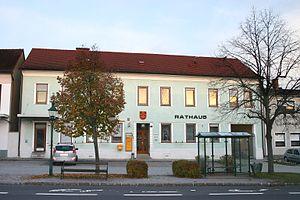
Sankt Michael im Burgenland est une commune autrichienne du district de Güssing dans le Burgenland.